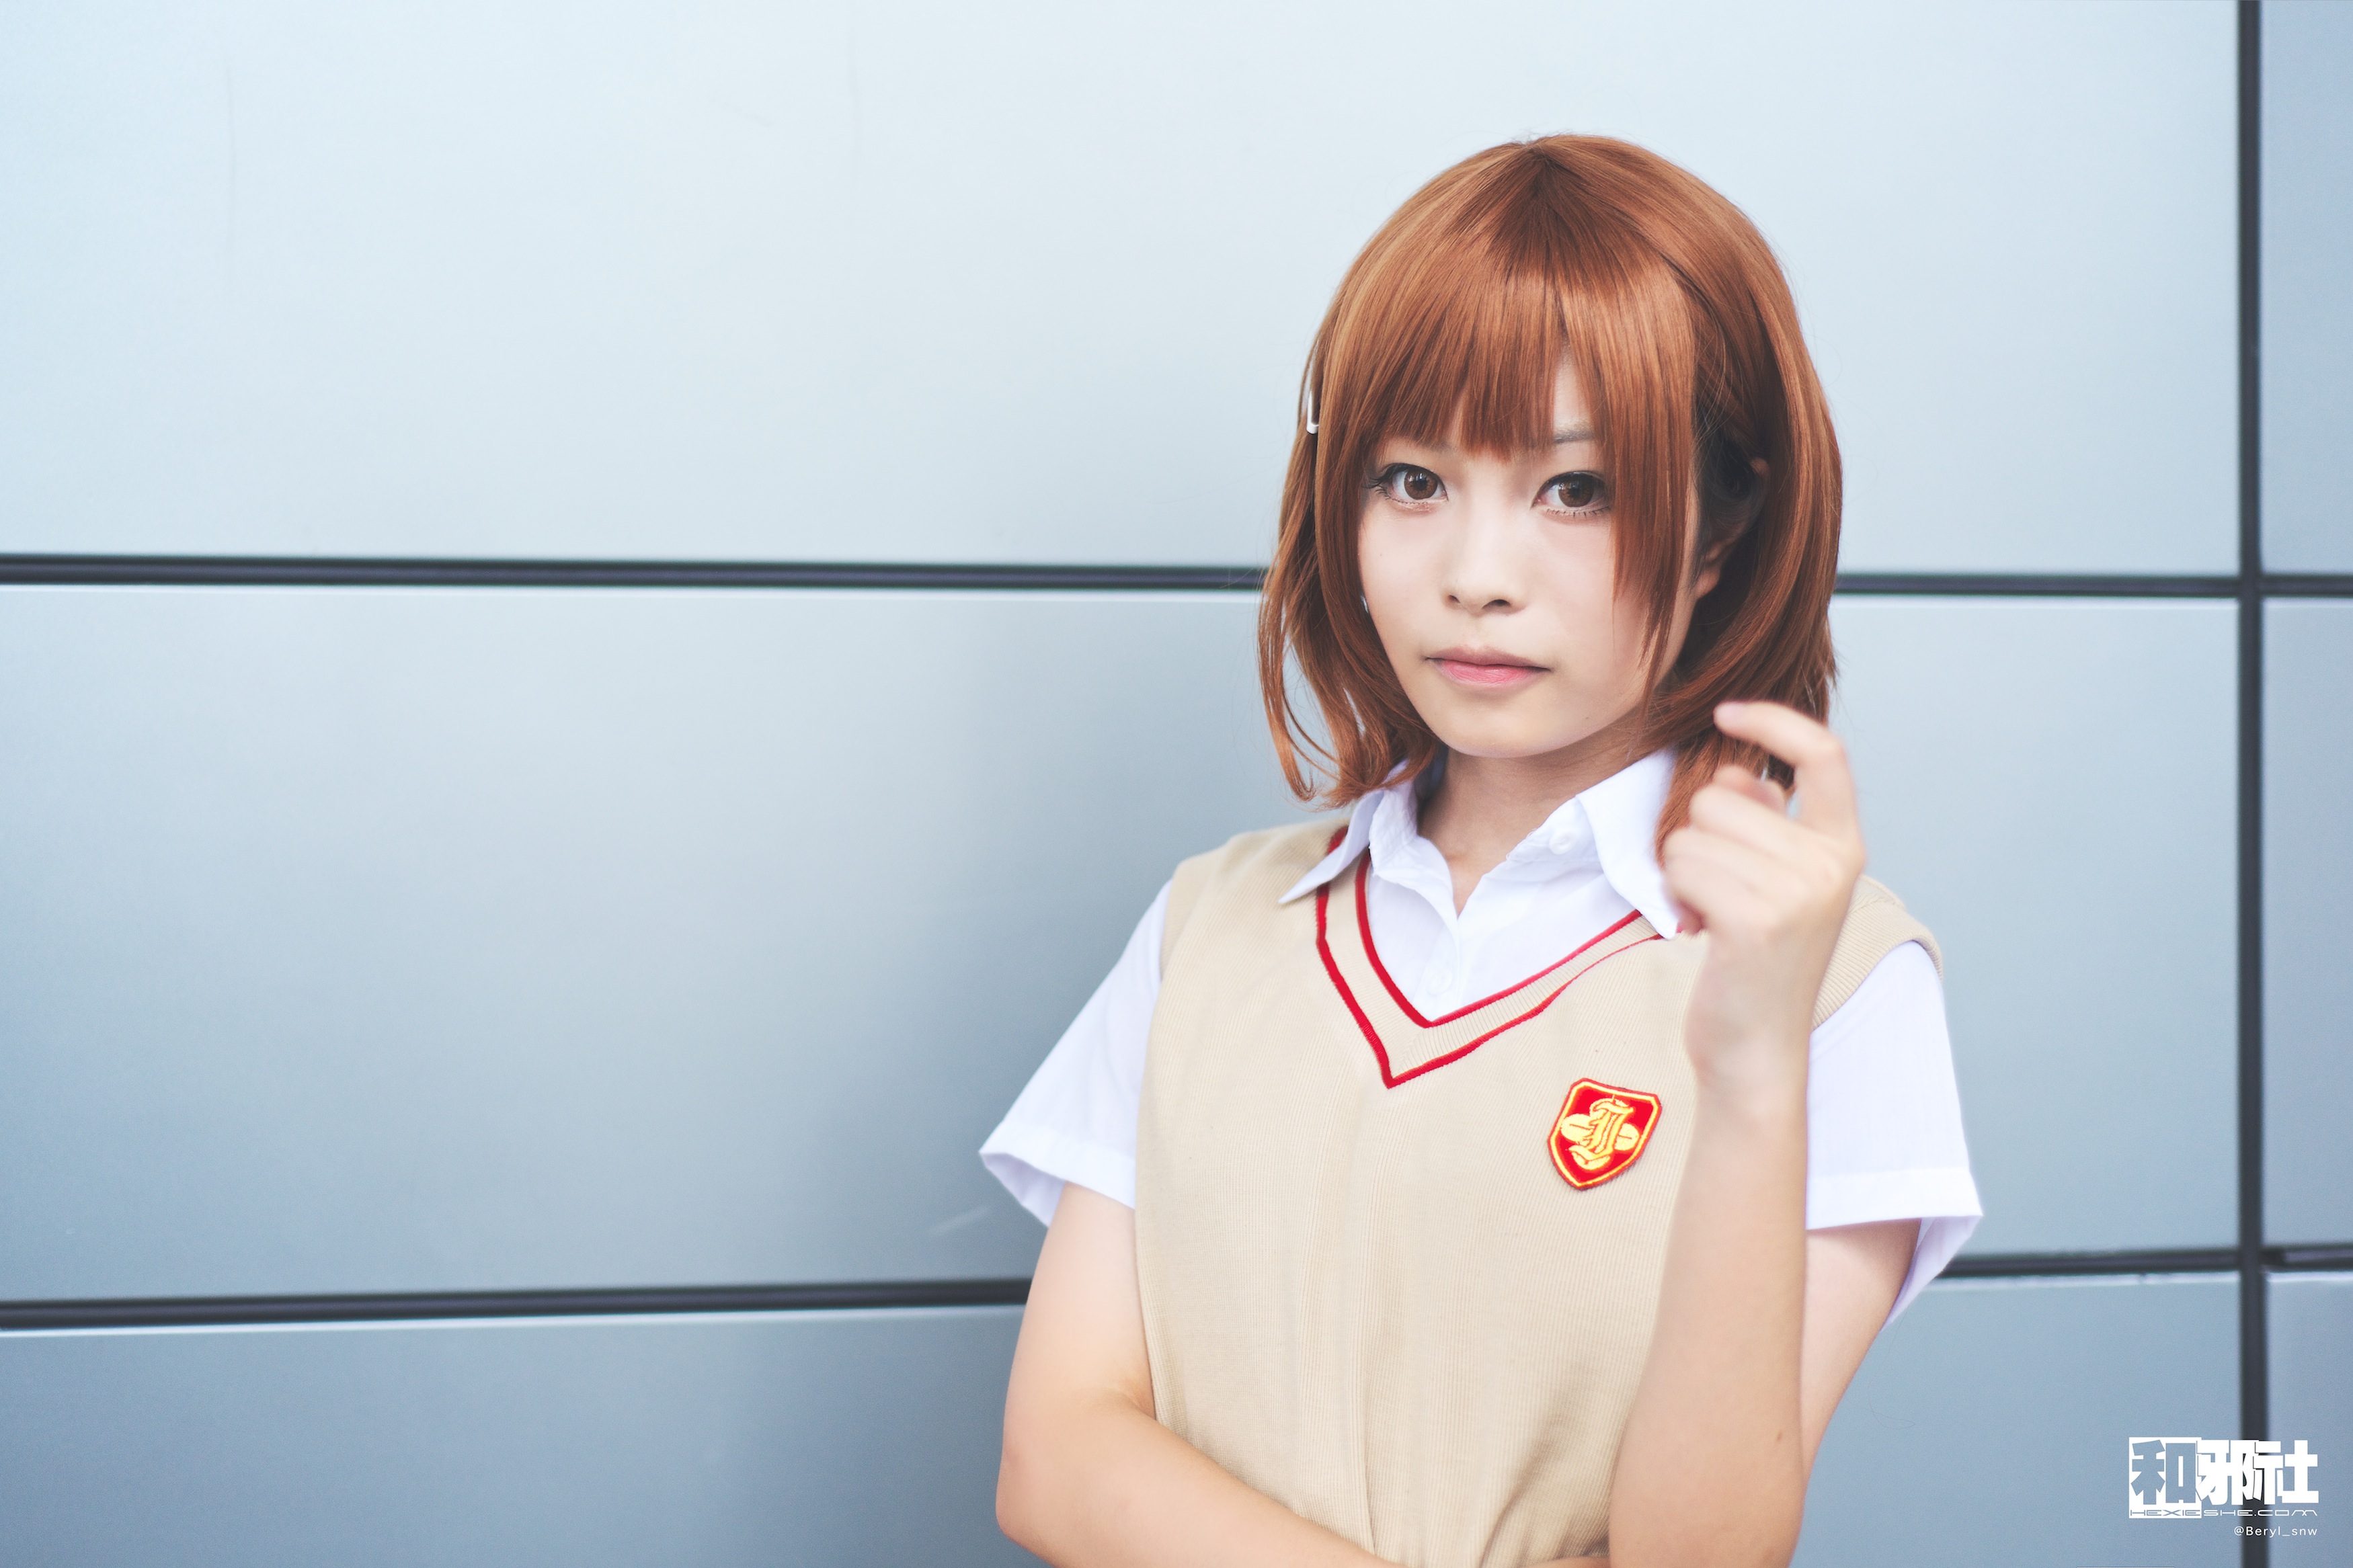
girl, cute, summer, clothing, cosplay, 2014, glasses, canton, costume, china, afnikkor50mmf18d, comic, comiccon, ffacg, guangzhou